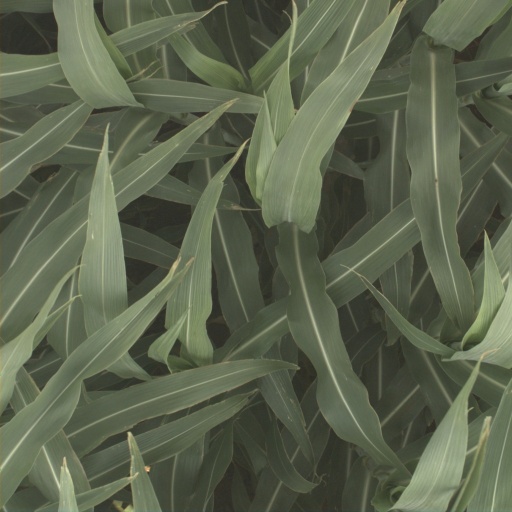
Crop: sorghum